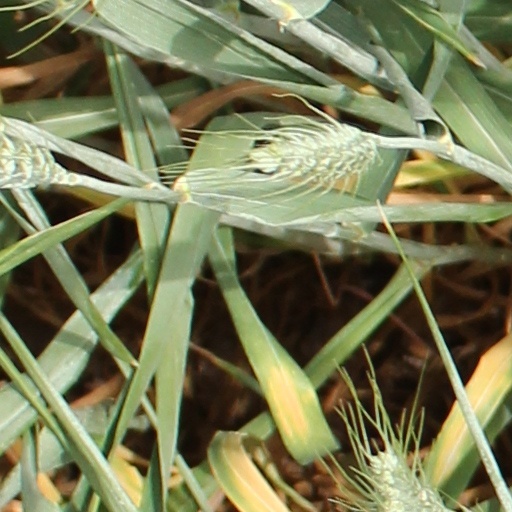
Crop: wheat